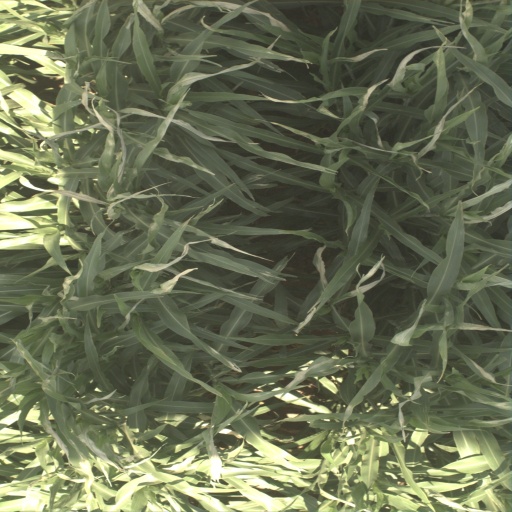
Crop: sorghum